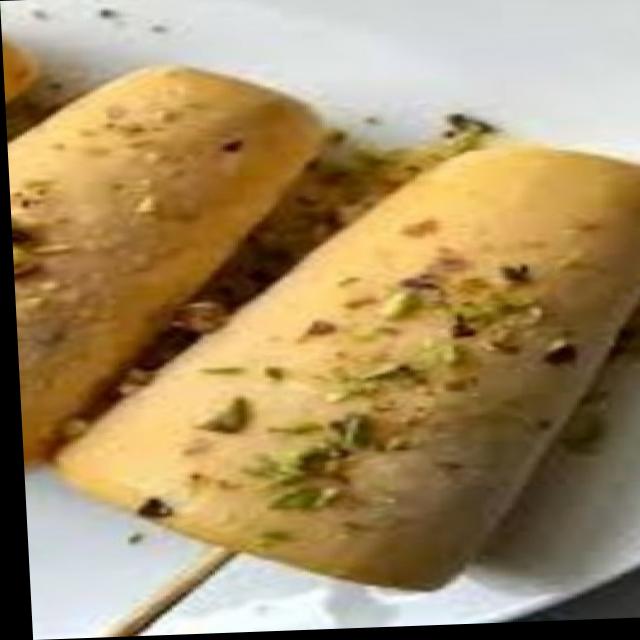
Dish: kulfi